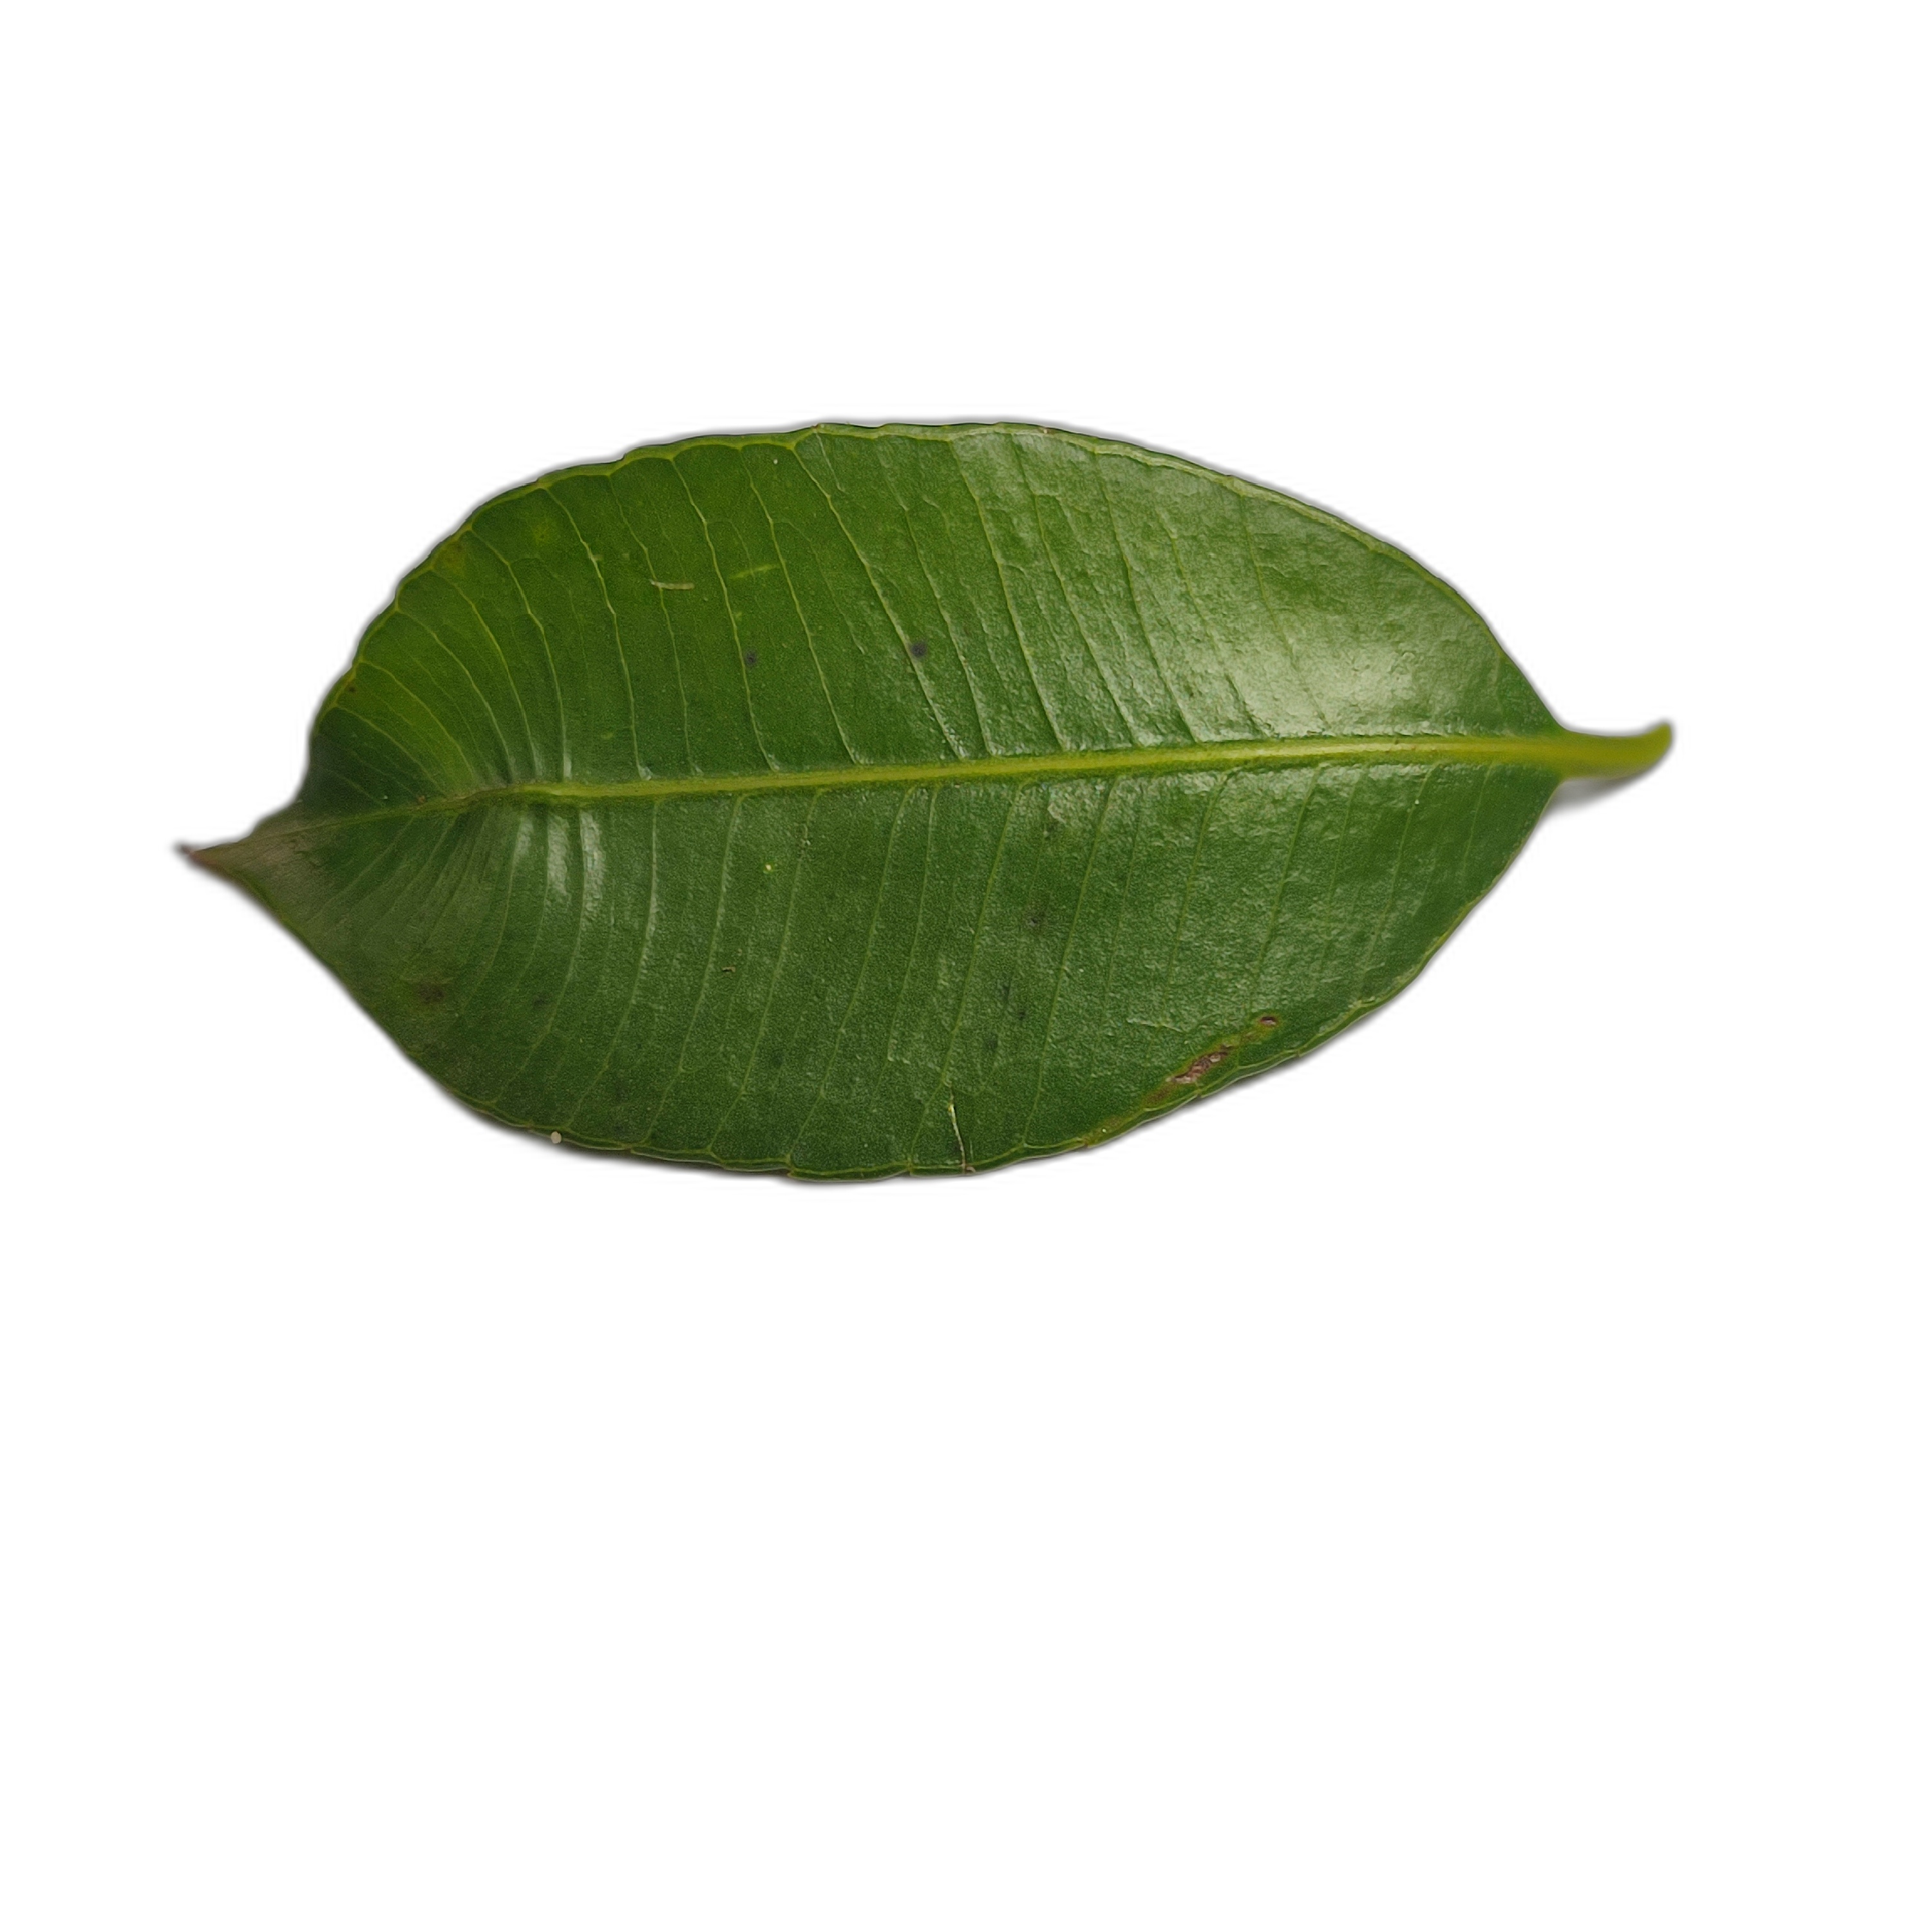
Label: healthy